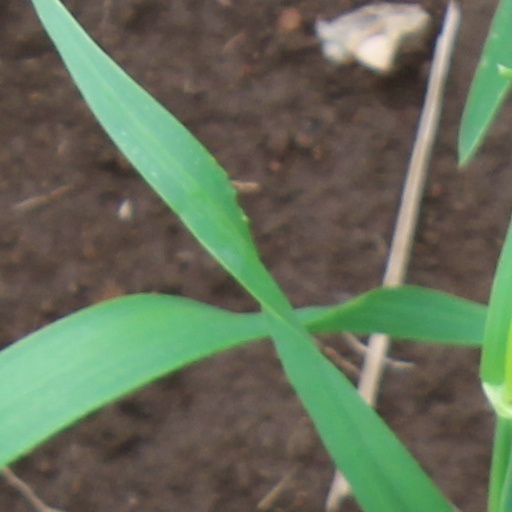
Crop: wheat